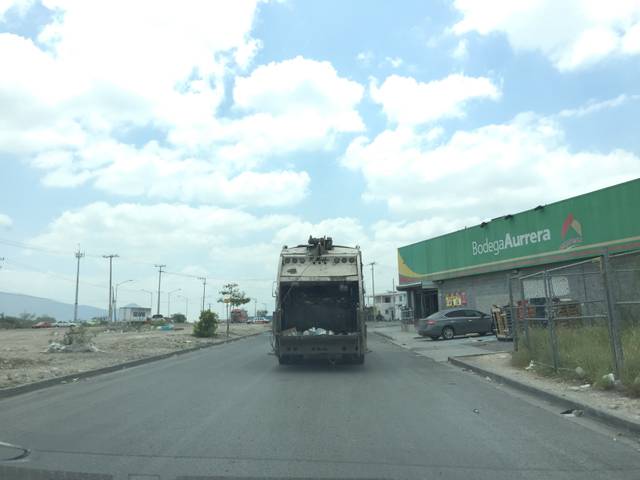
Region: Mexico
Coordinates: 25.809, -100.263